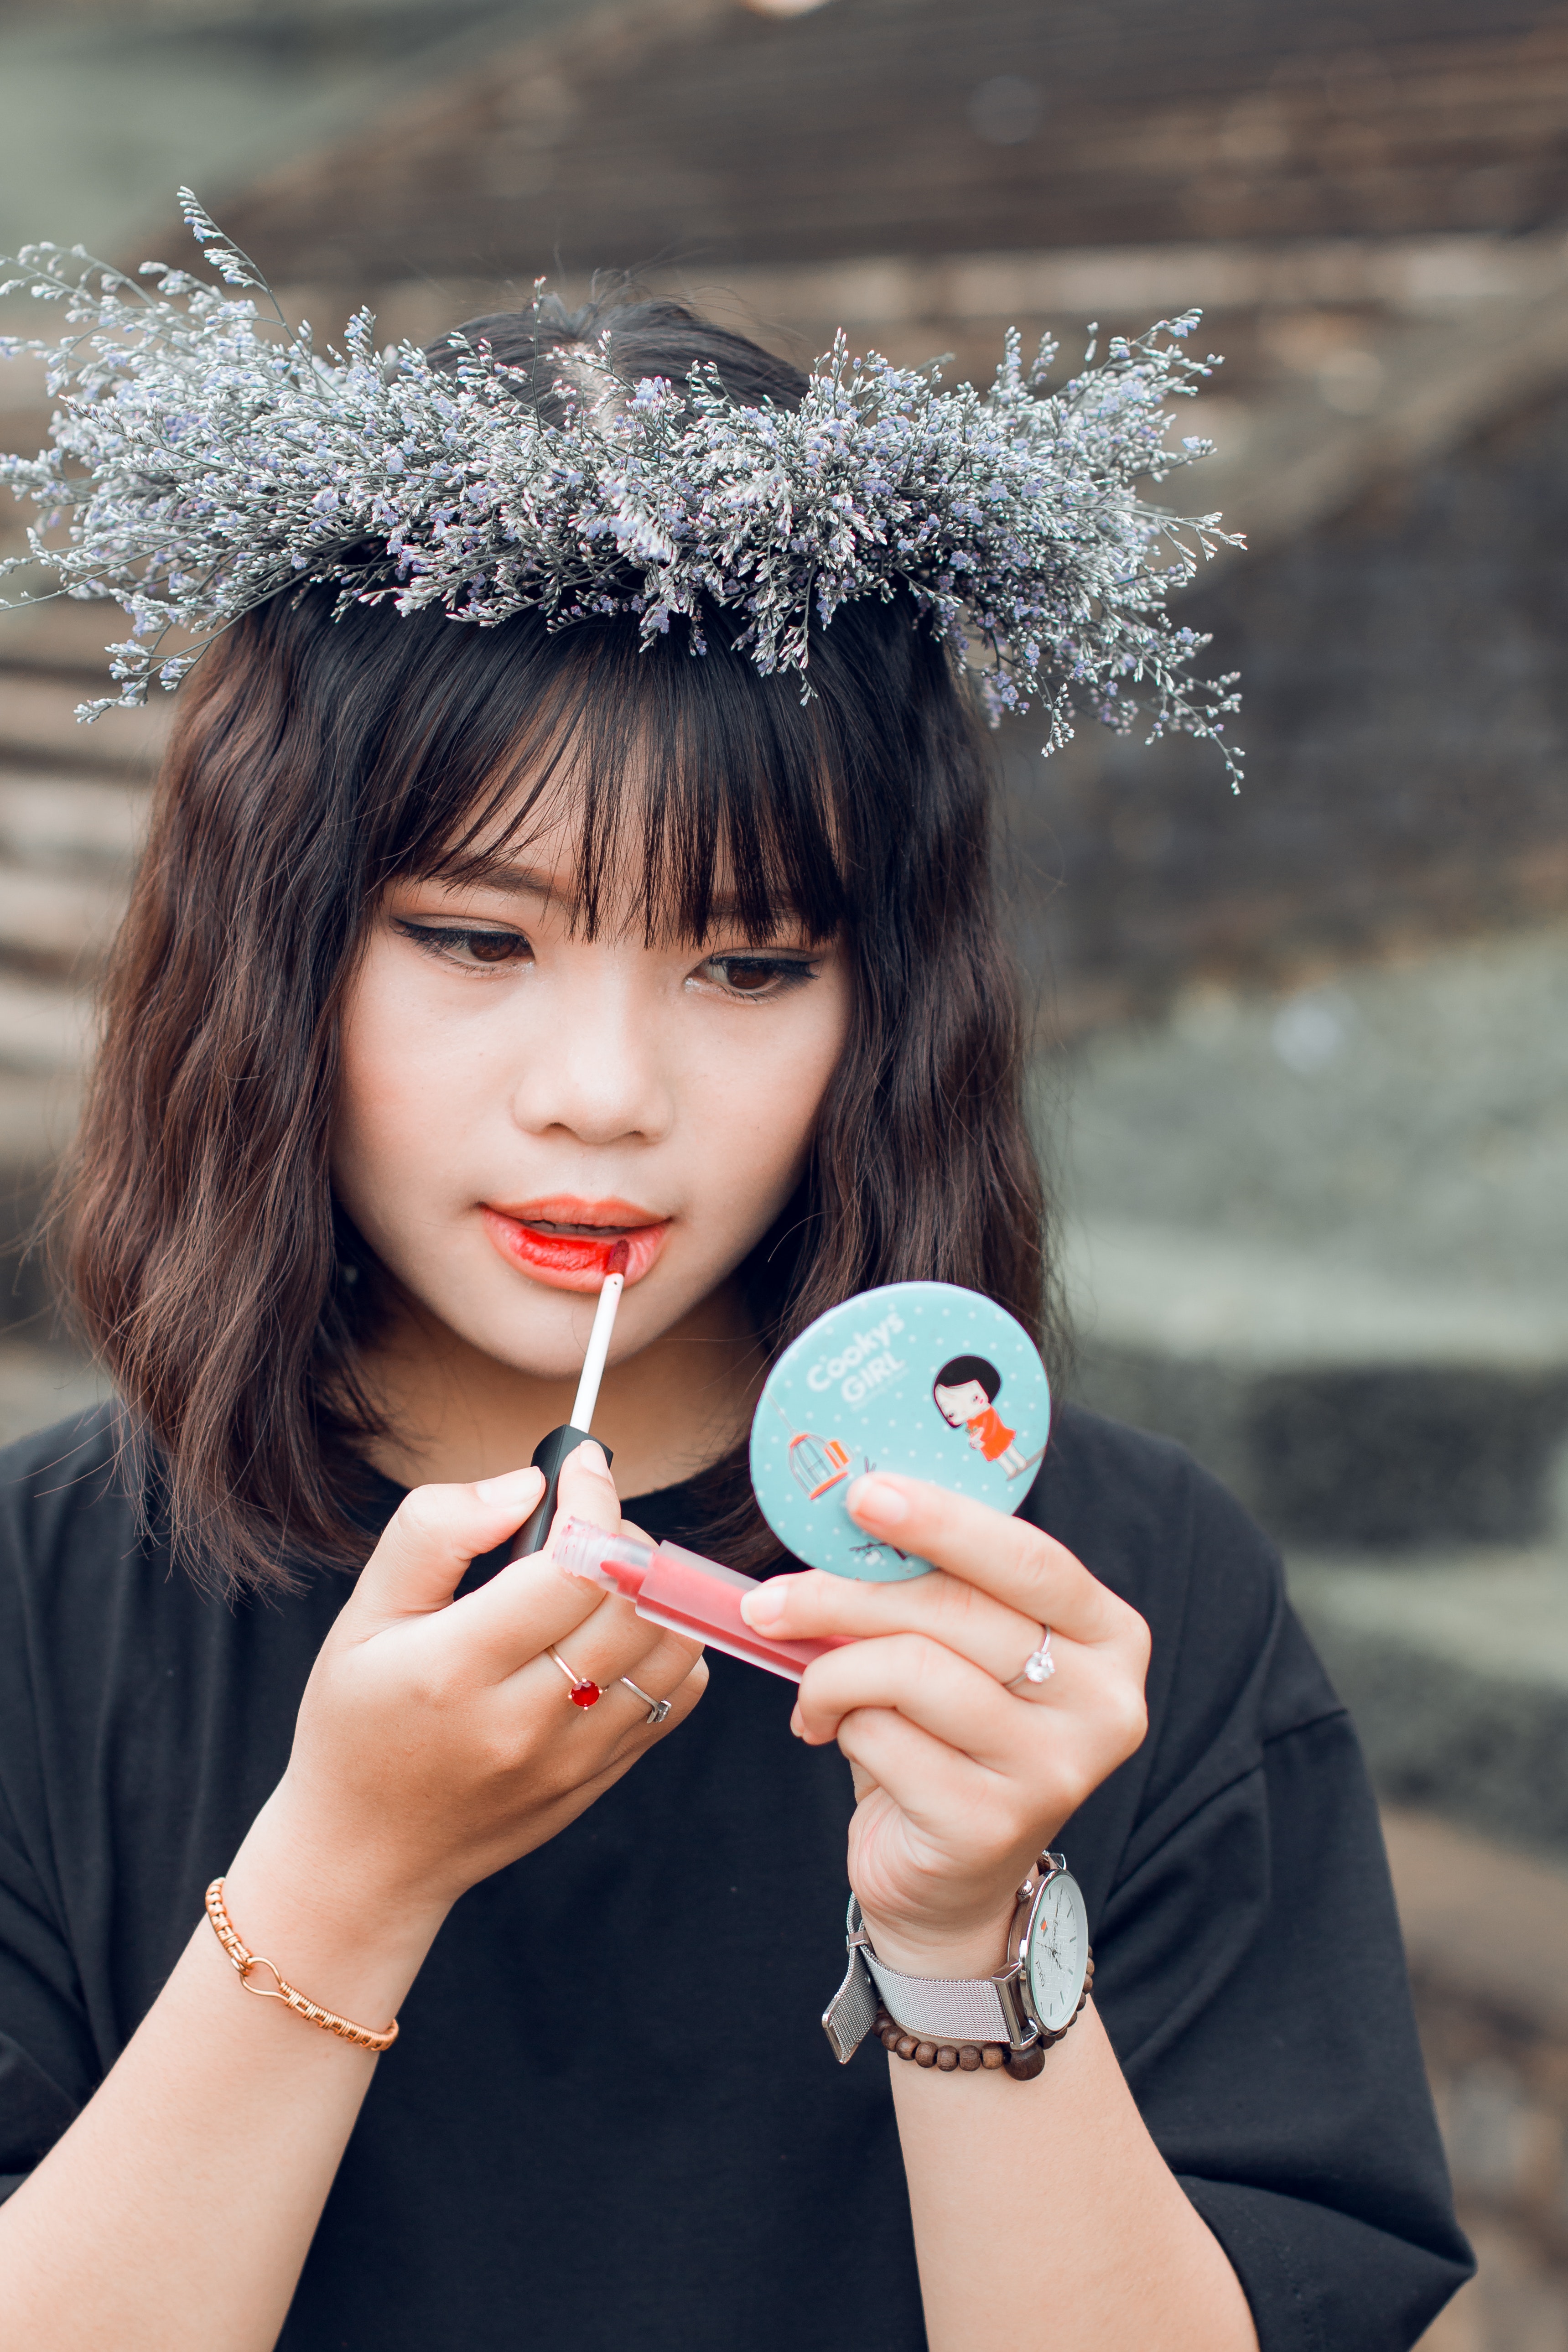
hair, skin, beauty, lip, snapshot, pink, eye, child, photography, headgear, smile, brown hair, long hair, winter, sweetness, bangs, happy, fashion accessory, black hair, flower, portrait photography, eyelash, headpiece, child model, hair accessory